Operation Yewtree

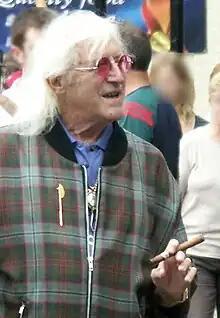
Jimmy Savile in 2006

An ITV documentary, "Exposure: The Other Side of Jimmy Savile", researched and presented by former police detective Mark Williams-Thomas, was broadcast on 3 October 2012, almost a year after Savile's death. The programme contained several allegations by women who said that, as teenagers, they had been sexually abused by radio and television personality Jimmy Savile, who had gained access to them through the television programmes he had presented and his charity work. Following the broadcast, many other people came forward to make allegations about Savile's conduct towards young people, including sexual abuse that had taken place on BBC premises and in hospitals to which Savile had access.